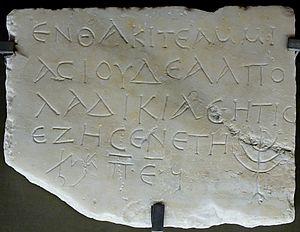
Épitaphe d'Ammias, portant des inscriptions en grec et dans une langue sémitique, avec une représentation gravée de la ménorah (chandelier à sept branches). Provient des catacombes juives de Monteverde à Rome.